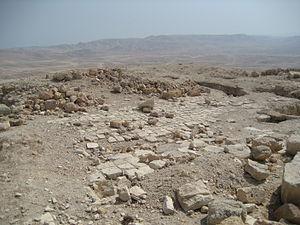
Hyrcania est une ancienne forteresse dans le désert de Judée.